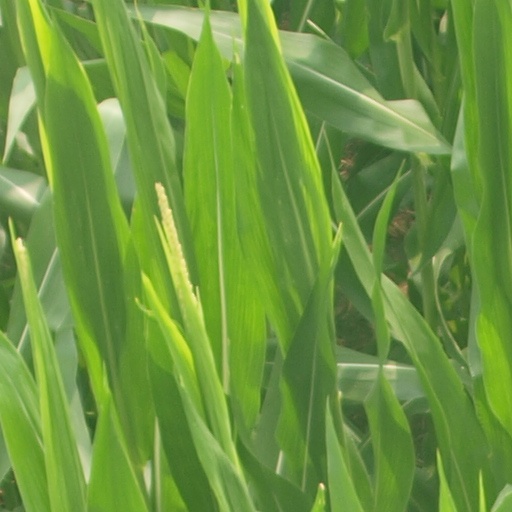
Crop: maize; corn